Space Systems Command

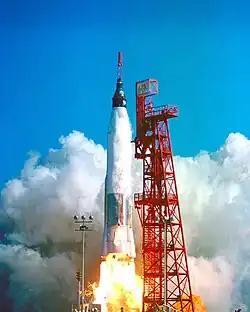
NASA Astronaut John Glenn was launched on the first U.S. orbital flight, Mercury-Atlas 6, by an Air Force Ballistic Missile Division Atlas rocket on 20 February 1962.

Following the launch of Sputnik 1 by the Soviet Union in October 1957, the Eisenhower administration attempted to centralize all military and civil space programs in the Advanced Research Projects Agency. Responsibility for those programs was returned to the individual services in September 1959. The U.S. Army was designated lead service for communication satellites, the U.S. Navy for navigation satellites, and the U.S. Air Force for reconnaissance and surveillance satellites and space launch vehicles. This split arrangement lasted until March 1961, when Secretary of Defense Robert McNamara assigned the Air Force a near‑monopoly on military space development, with the exception of reconnaissance programs, which were passed to the National Reconnaissance Office in 1961.